Population genetics

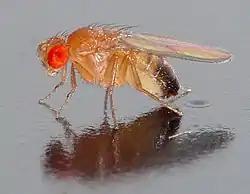
"Drosophila melanogaster"

The genetic process of mutation takes place within an individual, resulting in heritable changes to the genetic material. This process is often characterized by a description of the starting and ending states, or the kind of change that has happened at the level of DNA (e.g. a T-to-C mutation, a 1-bp deletion), of genes or proteins (e.g., a null mutation, a loss-of-function mutation), or at a higher phenotypic level (e.g., red-eye mutation). Single-nucleotide changes are frequently the most common type of mutation, but many other types of mutation are possible, and they occur at widely varying rates that may show systematic asymmetries or biases (mutation bias).